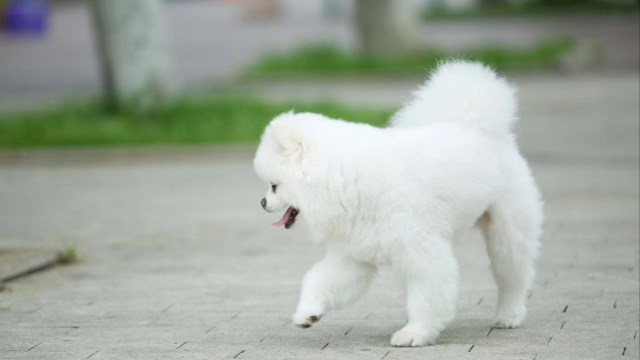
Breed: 1936-n000005-Pomeranian